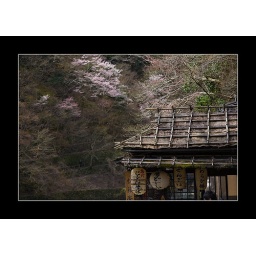
Tea house by the river in Kyoto